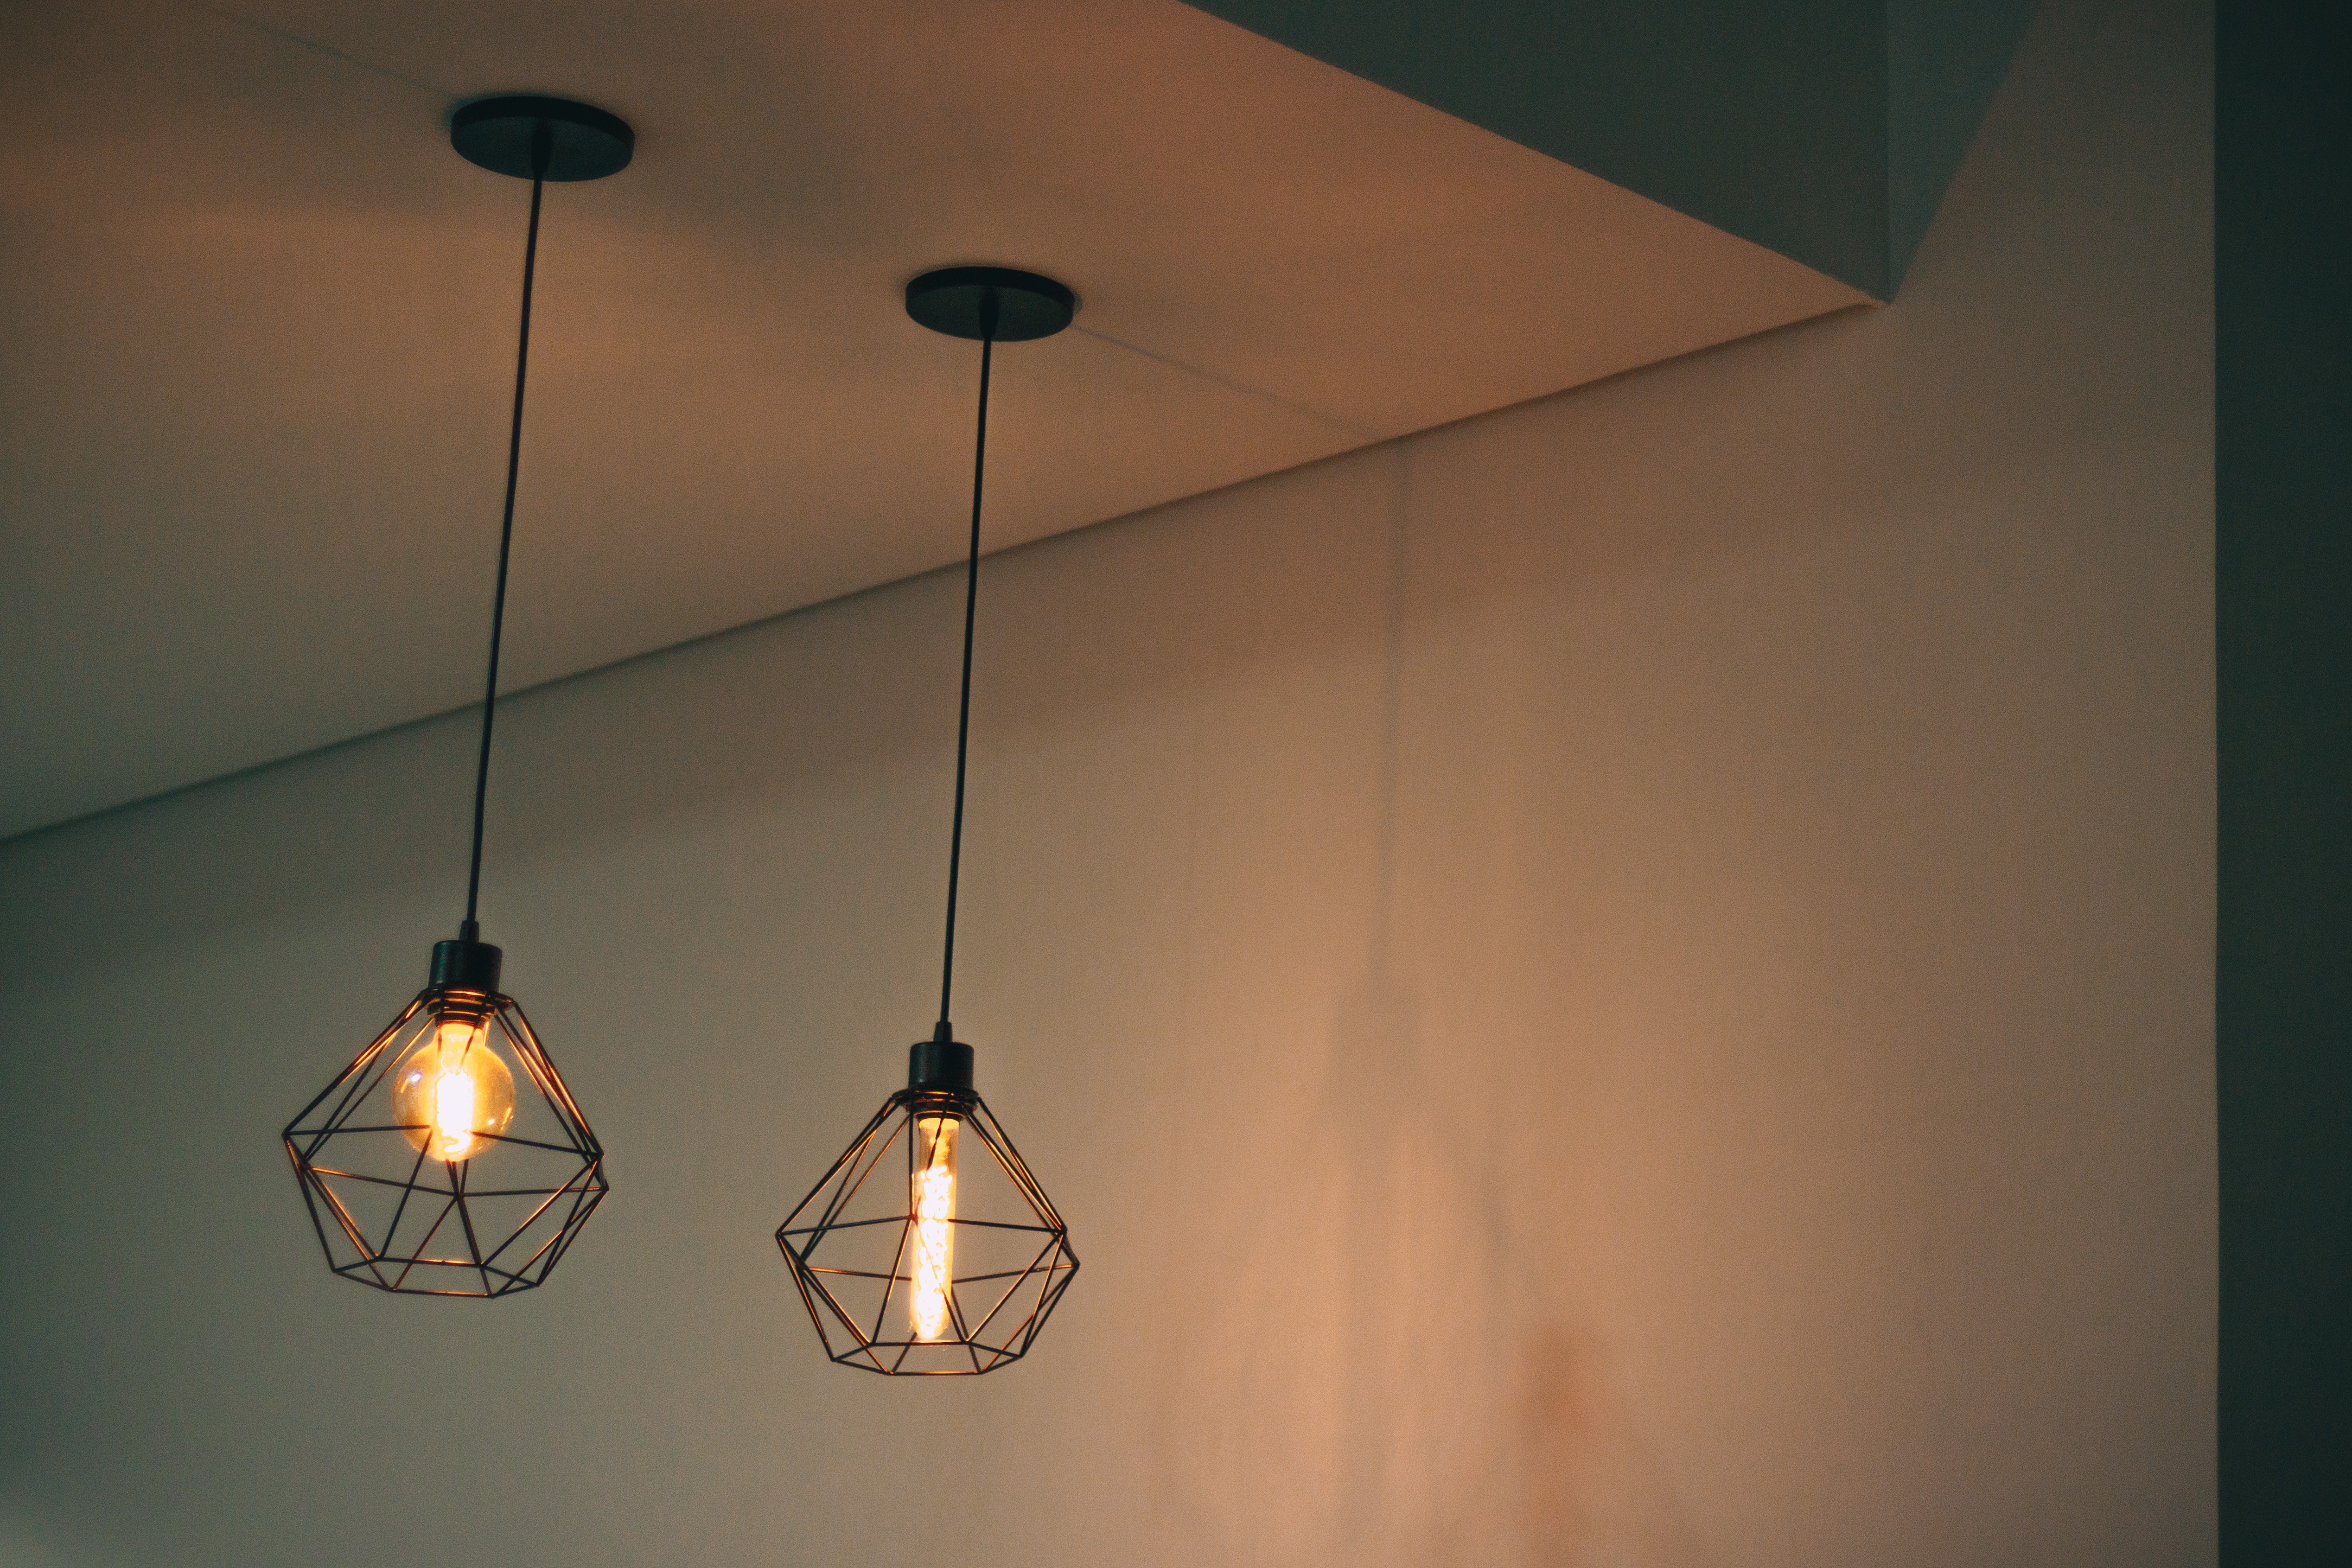
light fixture, lighting, ceiling fixture, lighting accessory, light, lamp, ceiling, lampshade, wall, facial hair, incandescent light bulb, light bulb, Tints and shades, interior design, chandelier, room, glass, shadow, nightlight, wood, shade, metal